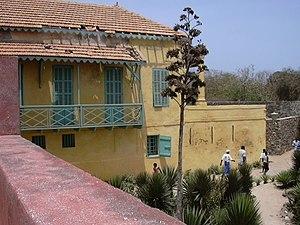
Cette maison Bâtie au début du XVIII par la signare Victoria Albis Comme dernier eut propriétaires privés, les frères Alexandre et Armand Angrand qui la vendirent à l'État en 1964
Léopold Angrand, né le 16 octobre 1859 et mort le 7 octobre 1906 à Gorée, est un notable métis qui a joué un rôle important dans la vie politique, culturelle et économique de Gorée et de la colonie du Sénégal.